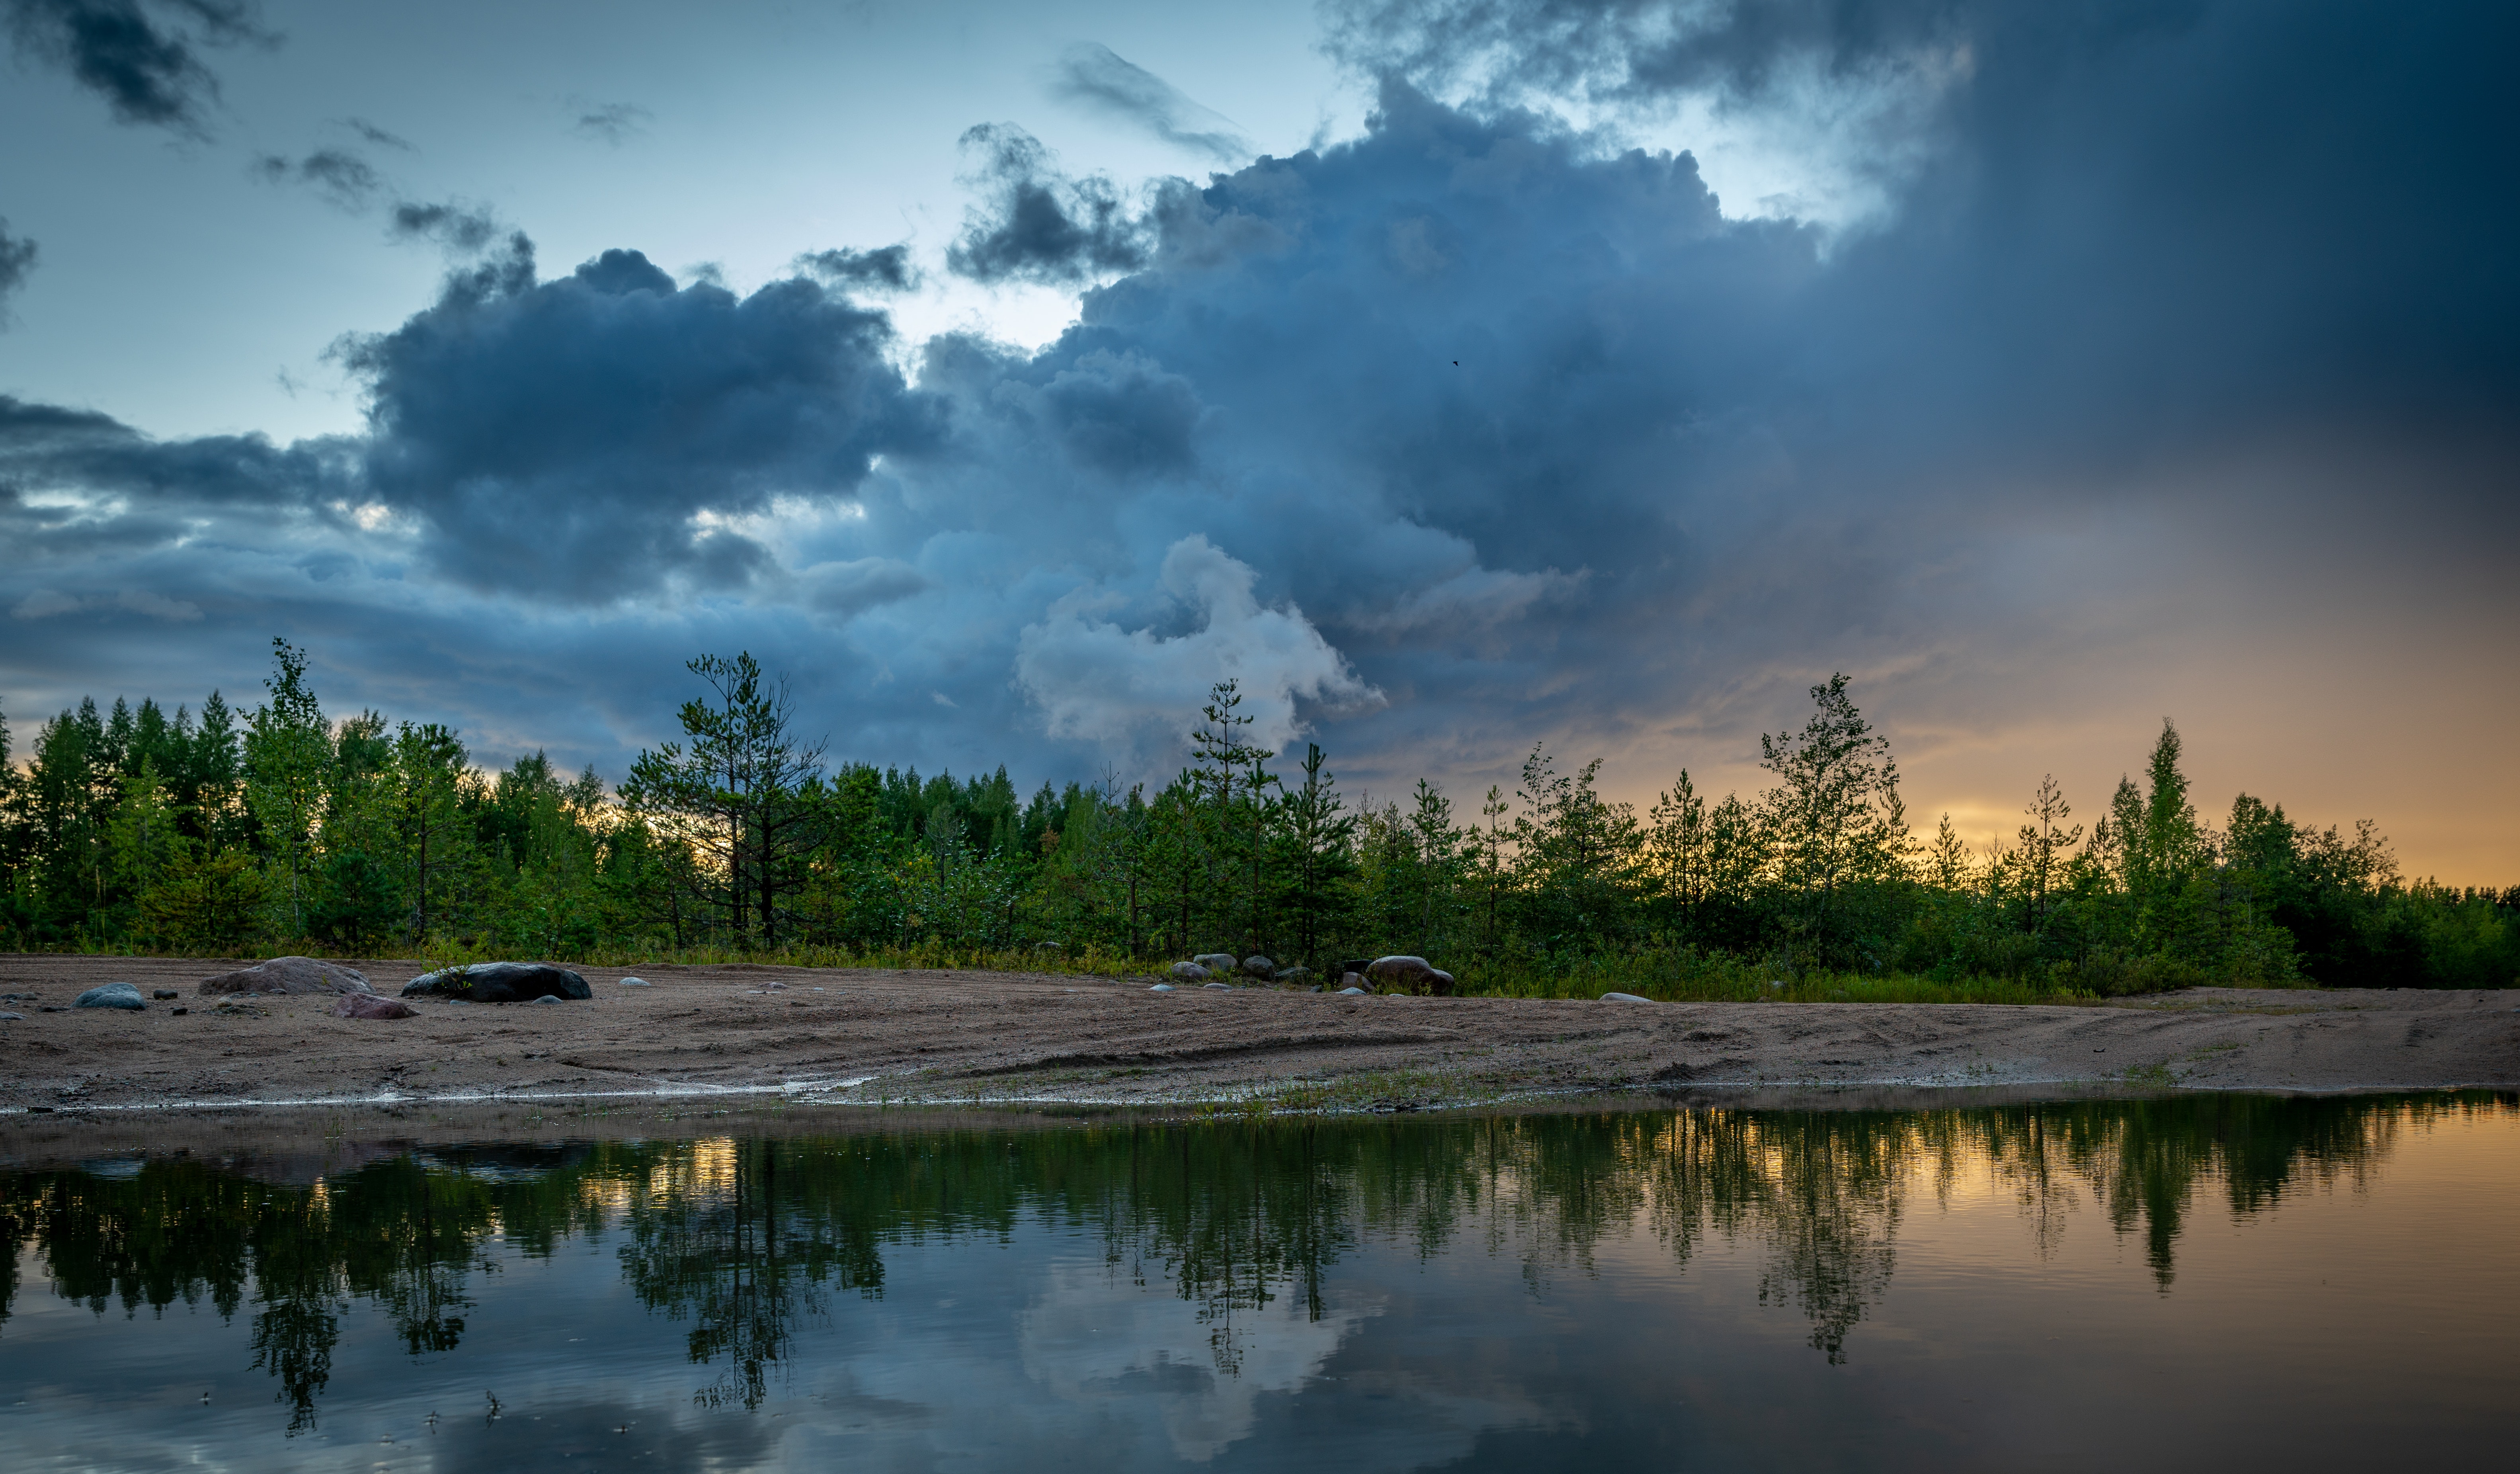
sky, nature, natural landscape, cloud, water, reflection, tree, natural environment, atmospheric phenomenon, water resources, atmosphere, river, morning, lake, bank, evening, landscape, wetland, waterway, dusk, watercourse, cumulus, calm, wildlife, sunlight, meteorological phenomenon, marsh, swamp, horizon, bog, pond, floodplain, reservoir, bayou, storm, tropics, forest